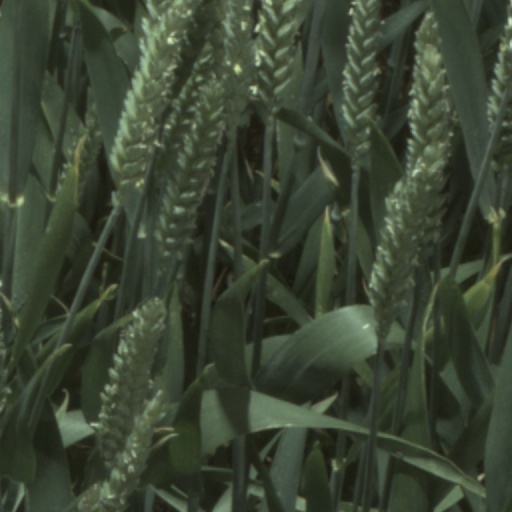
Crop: wheat